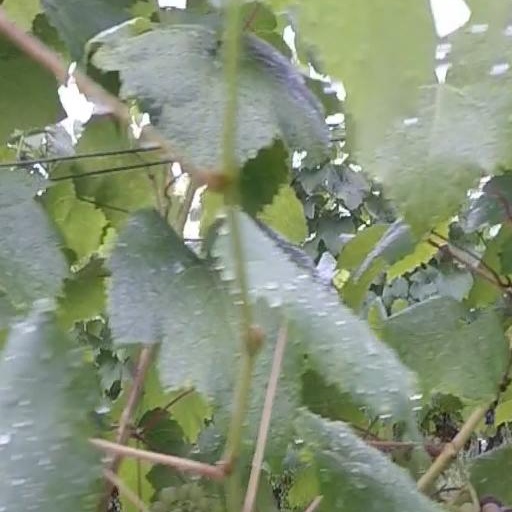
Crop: grape